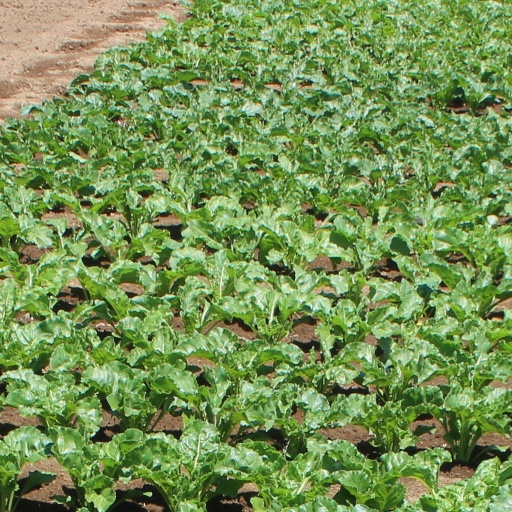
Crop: sugar beet